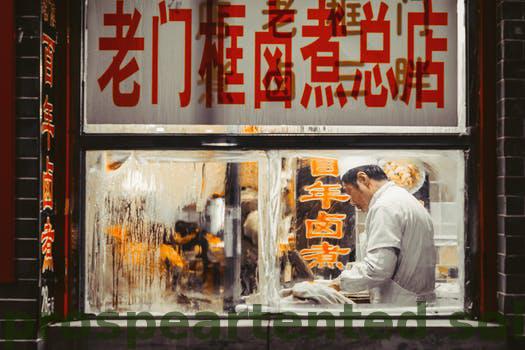
Label: Watermark